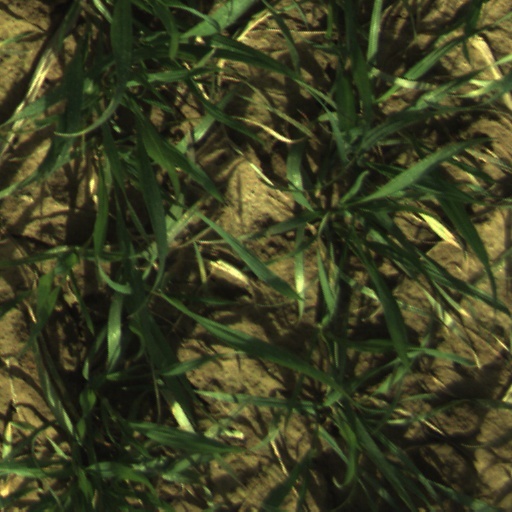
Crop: wheat